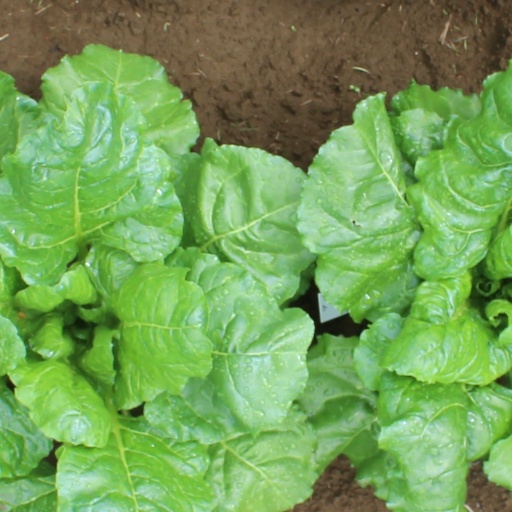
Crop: sugar beet